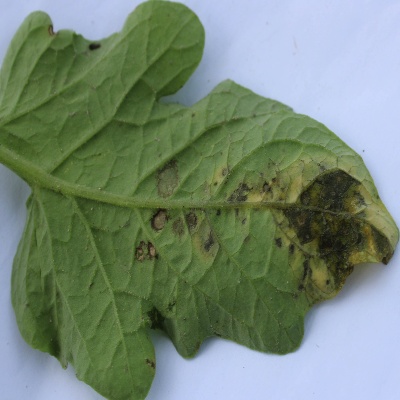
Crop: Tomato
Condition: septoria leaf spot